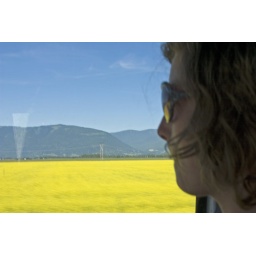
yellow fields flying by